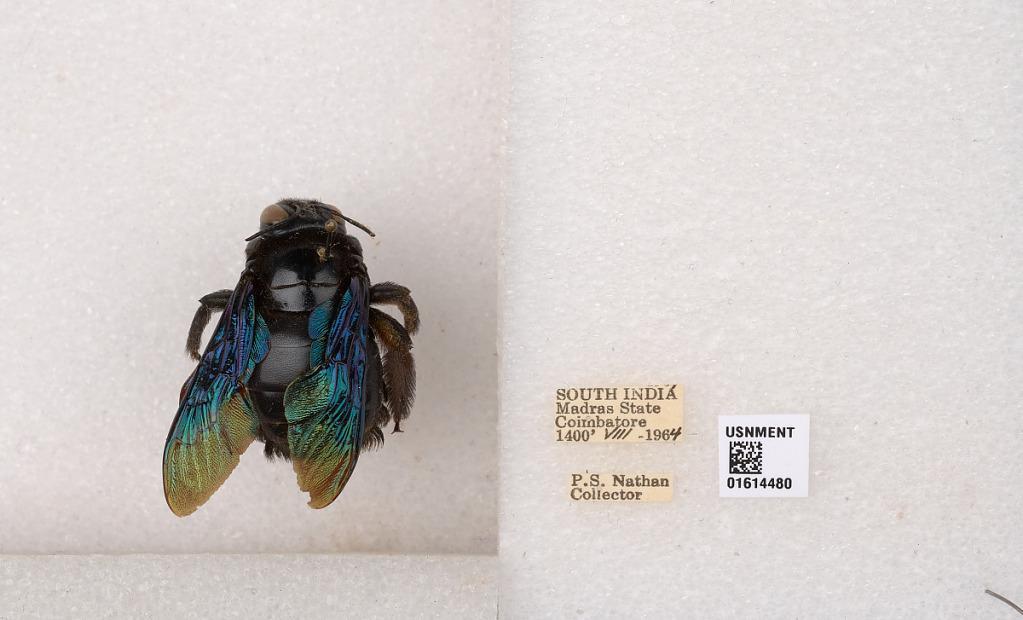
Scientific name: Xylocopa (Mesotrichia) tenuiscapa Westwood
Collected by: P. Nathan
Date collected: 1964-8-1
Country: India
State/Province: Tamil Nadu
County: Coimbatore
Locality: Coimbatore